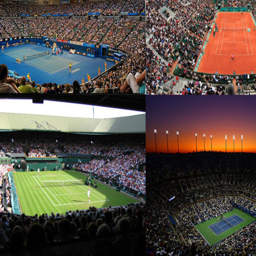
which stadium is the biggest in the world ?